Filter dryer

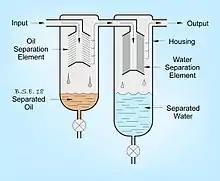
Filter dryer

A filter drier is a piece of process equipment used during the filtration and drying phase of a pharmaceutical, bio pharmaceutical or chemical process for an active pharmaceutical ingredient (API) or other compounds production.